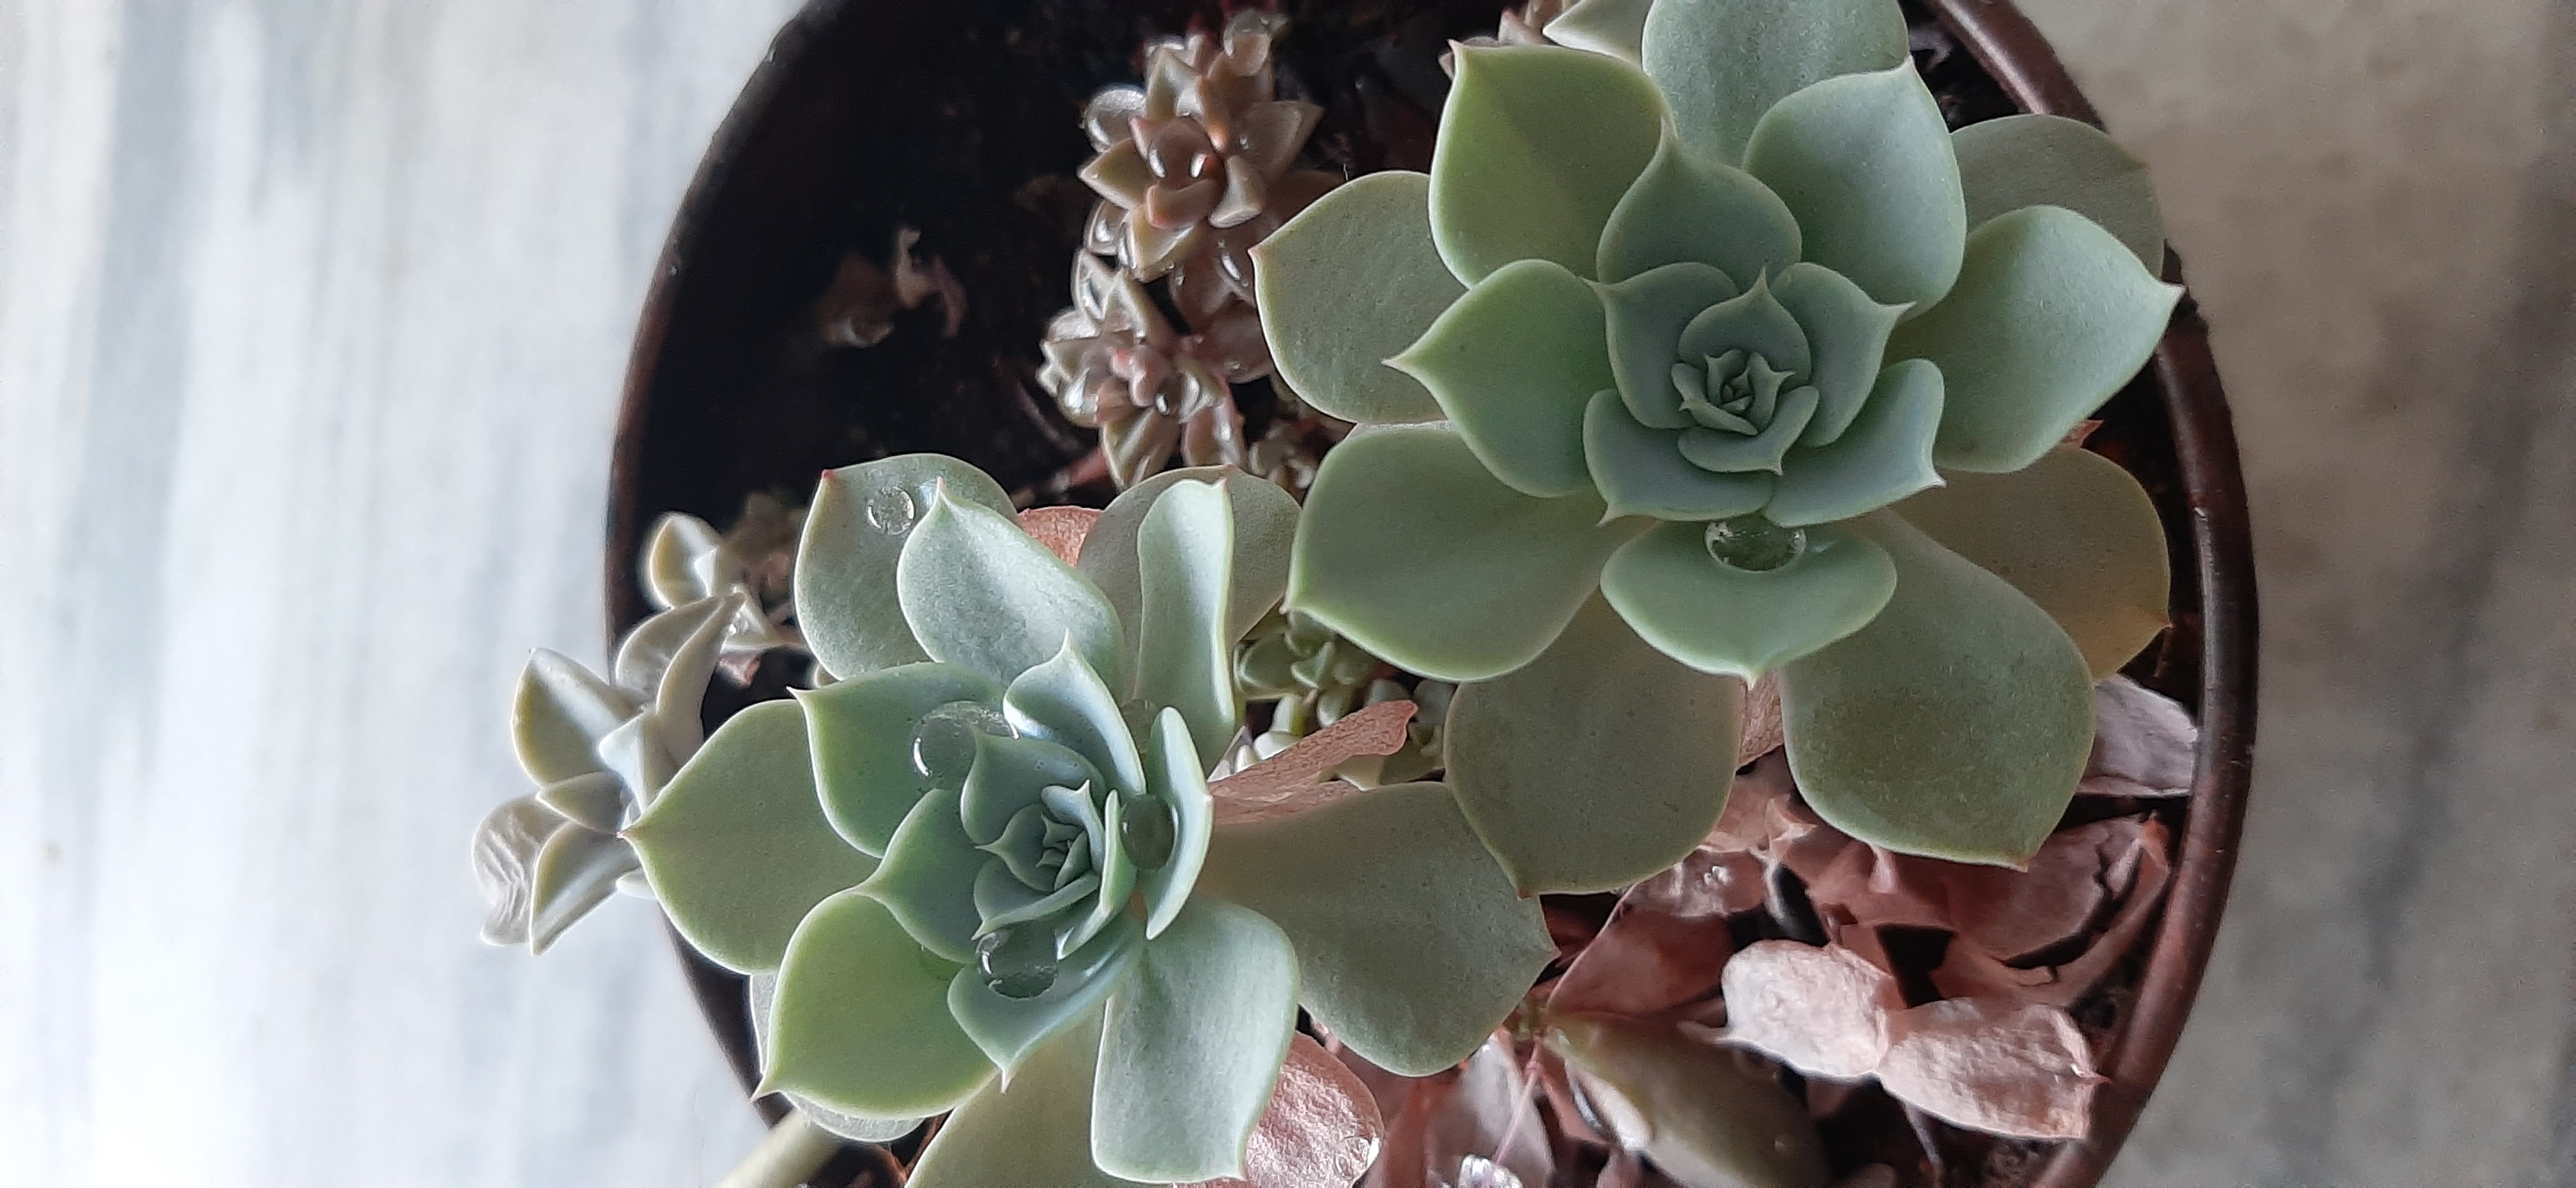
juicy, flower, echeveria, plant, white mexican rose, flowerpot, Pachyphytum, stonecrop family, leaf, petal, terrestrial plant, houseplant, succulent plant, Saxifragales, flowering plant